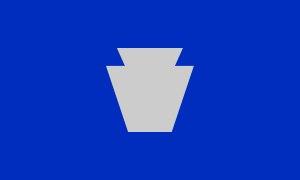
Cette page recense les lieux où se déroule l'action de La Roue du temps, saga de fantasy créée par l'écrivain américain Robert Jordan.